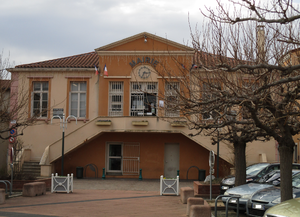
Mairie de Sury le Comtal
Sury-le-Comtal est une commune française située dans le département de la Loire en région Auvergne-Rhône-Alpes, faisant partie de Loire Forez Agglomération et de l'ancienne province du Forez.